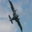
Label: airplane